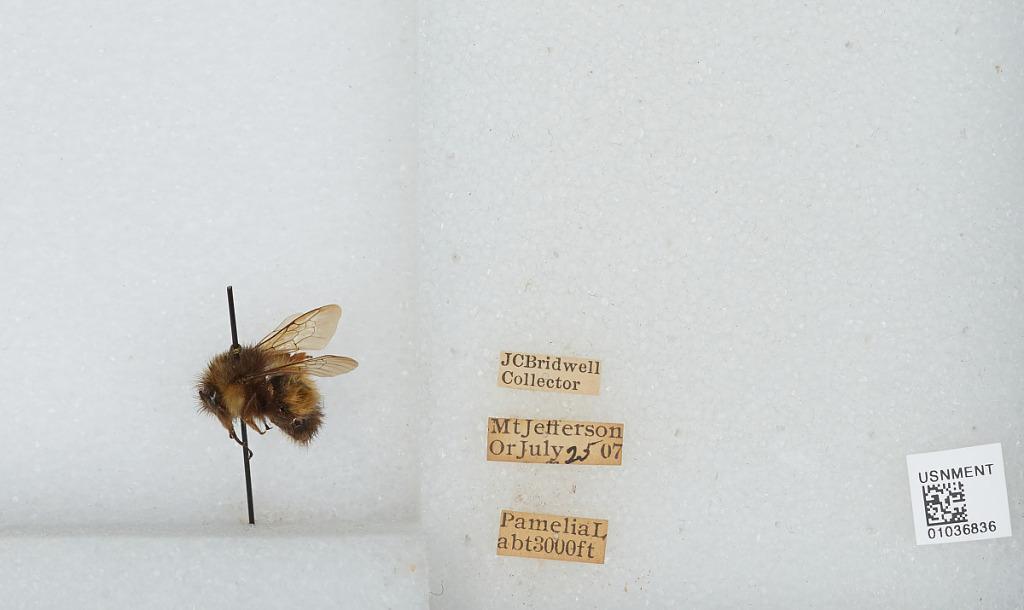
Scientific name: Bombus (Pyrobombus) sitkensis Nylander
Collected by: J. Bridwell
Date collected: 1907-7-25
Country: United States
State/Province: Oregon
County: Linn
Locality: Mount Jefferson, Pamelia Lake
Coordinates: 44.6517, -121.845